Diamond Valley Lake

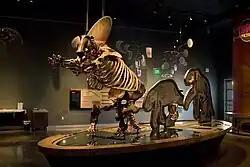
A "Paramylodon harlani" on display at the Western Science Center

During excavation, bones and skeletons were found from extinct mastodons, mammoth, camel, sloth, dire wolf and long-horned bison.